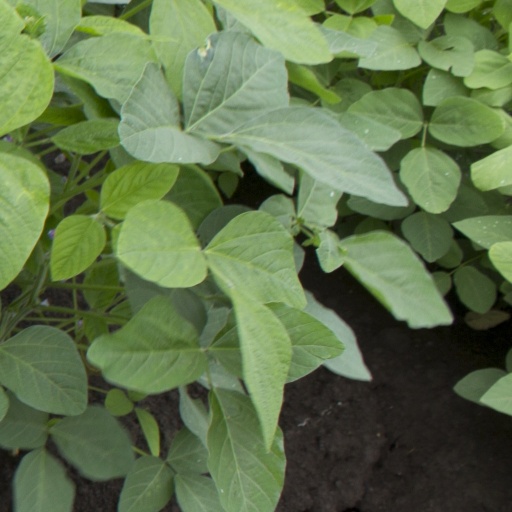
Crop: soybean